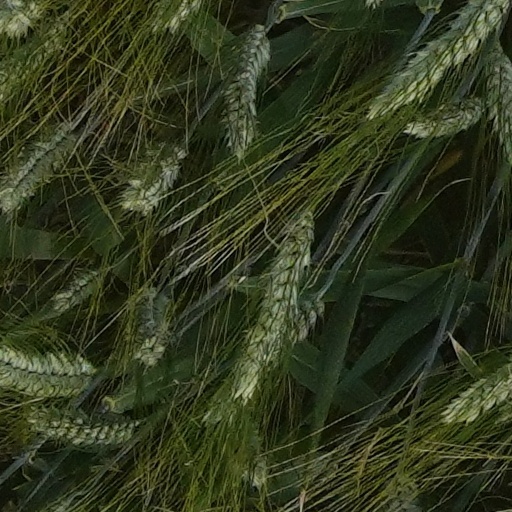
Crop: wheat